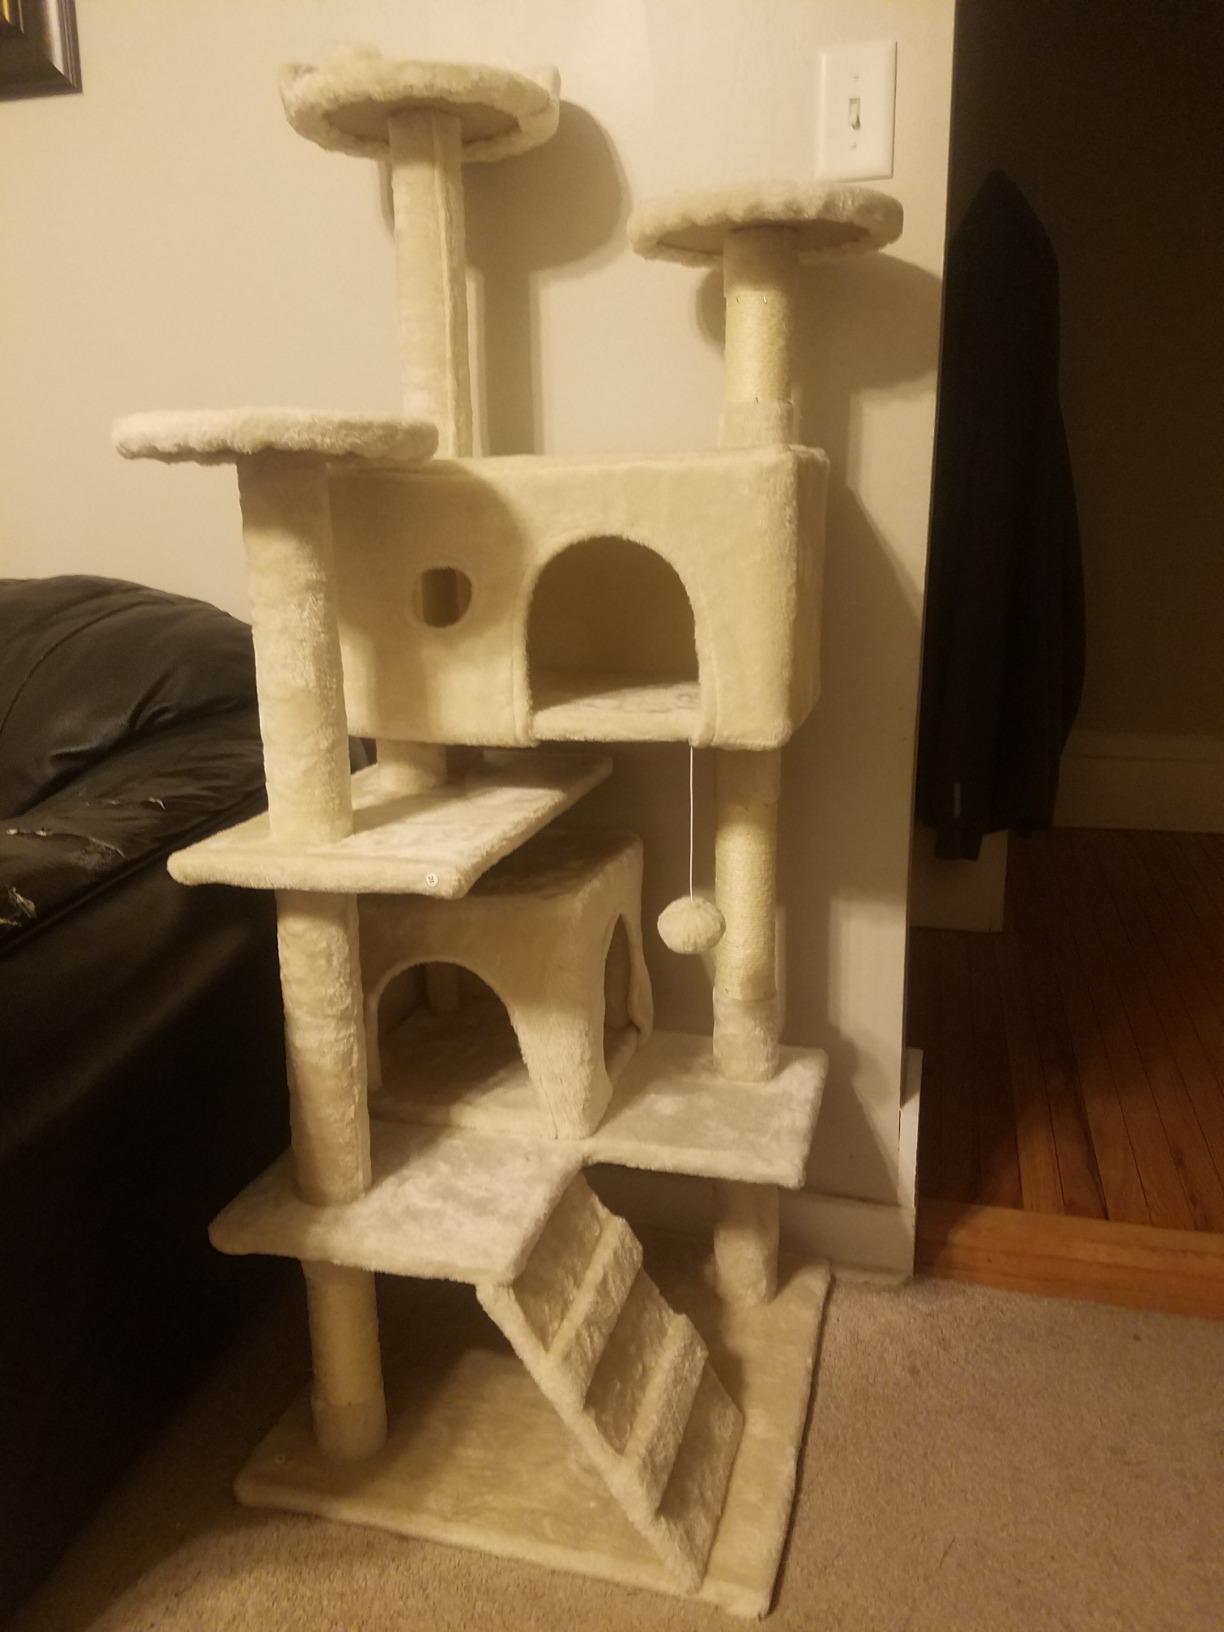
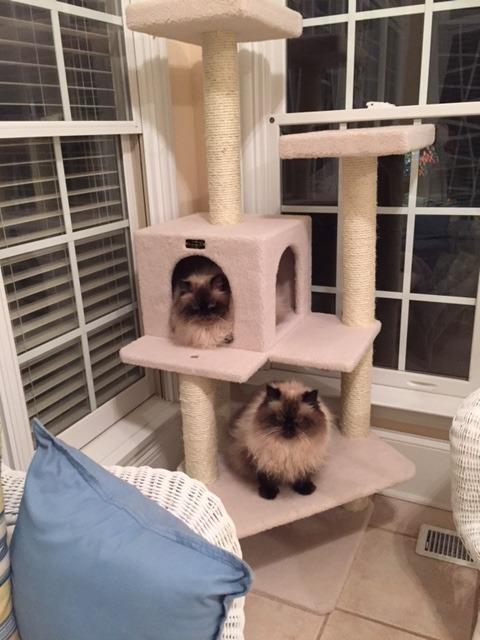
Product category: items_cat tree
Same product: no